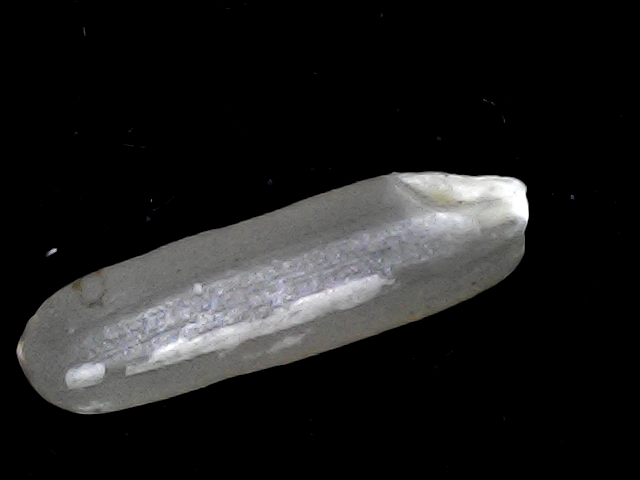
Rice variety: BD57